Callosity

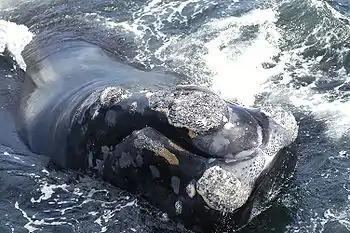
Callosities on a North Atlantic right whale

In whales, callosities are rough, calcified skin patches found on the heads of the three species of right whales. Callosities are a characteristic feature of the whale genus "Eubalaena". Because they are found on the head of the whale and appear white against the dark background of the whale's skin, they allow the reliable identification of individuals of the species.